Abell 1185

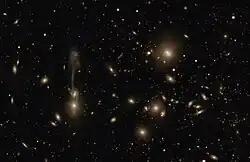
Abell 1185 with the legacy surveys

Abell 1185 is a galaxy cluster located in the constellation Ursa Major. It is approximately 400 million light-years away from Earth and spans one million light-years across. It is a member of the Leo Supercluster. One of its brightest galaxies is NGC 3550.